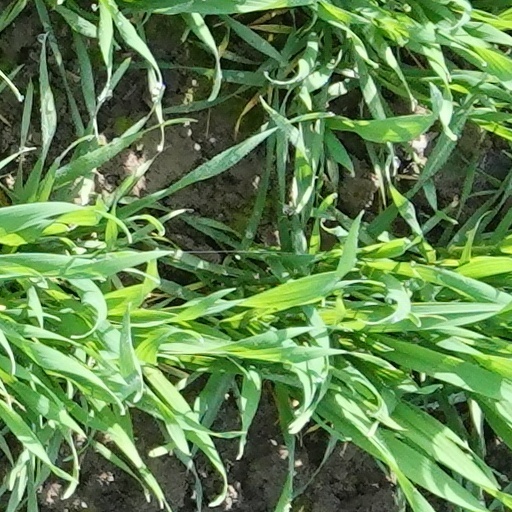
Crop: wheat